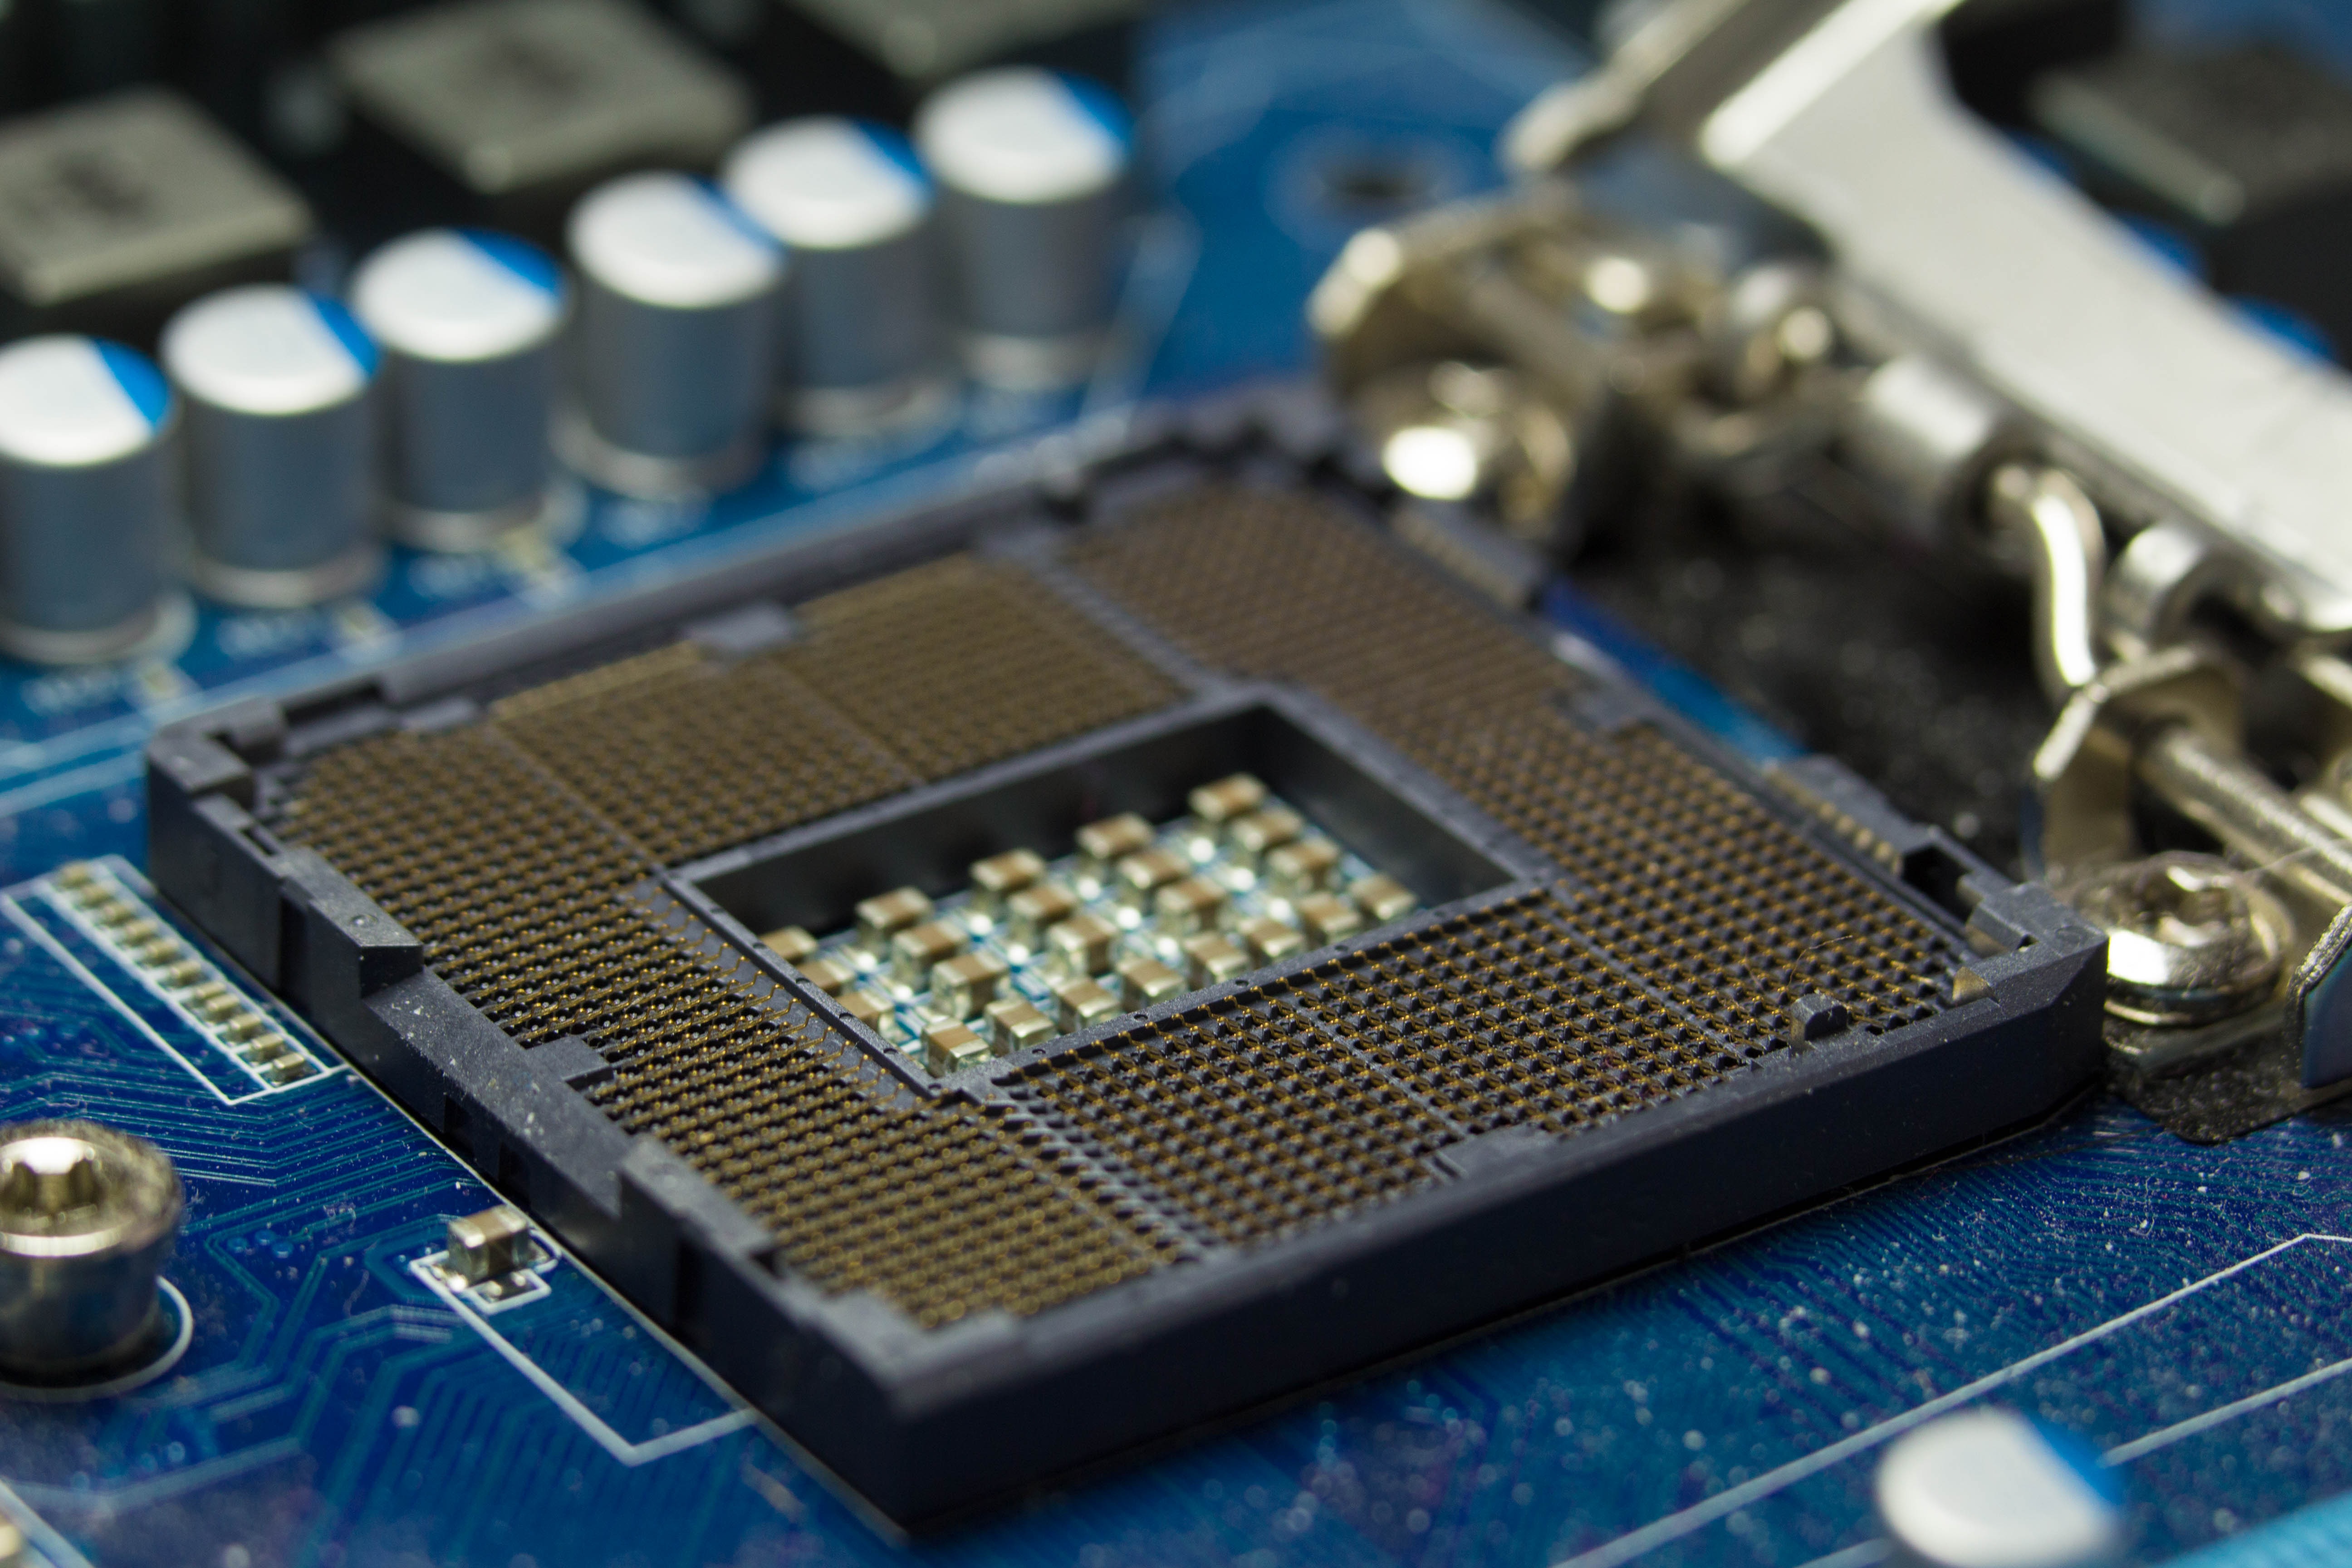
board, technology, gadget, blue, tech, hardware, processor, cpu, chip, component, motherboard, intel, microcontroller, electronic device, personal computer hardware, electrical network, soket, technology circuit